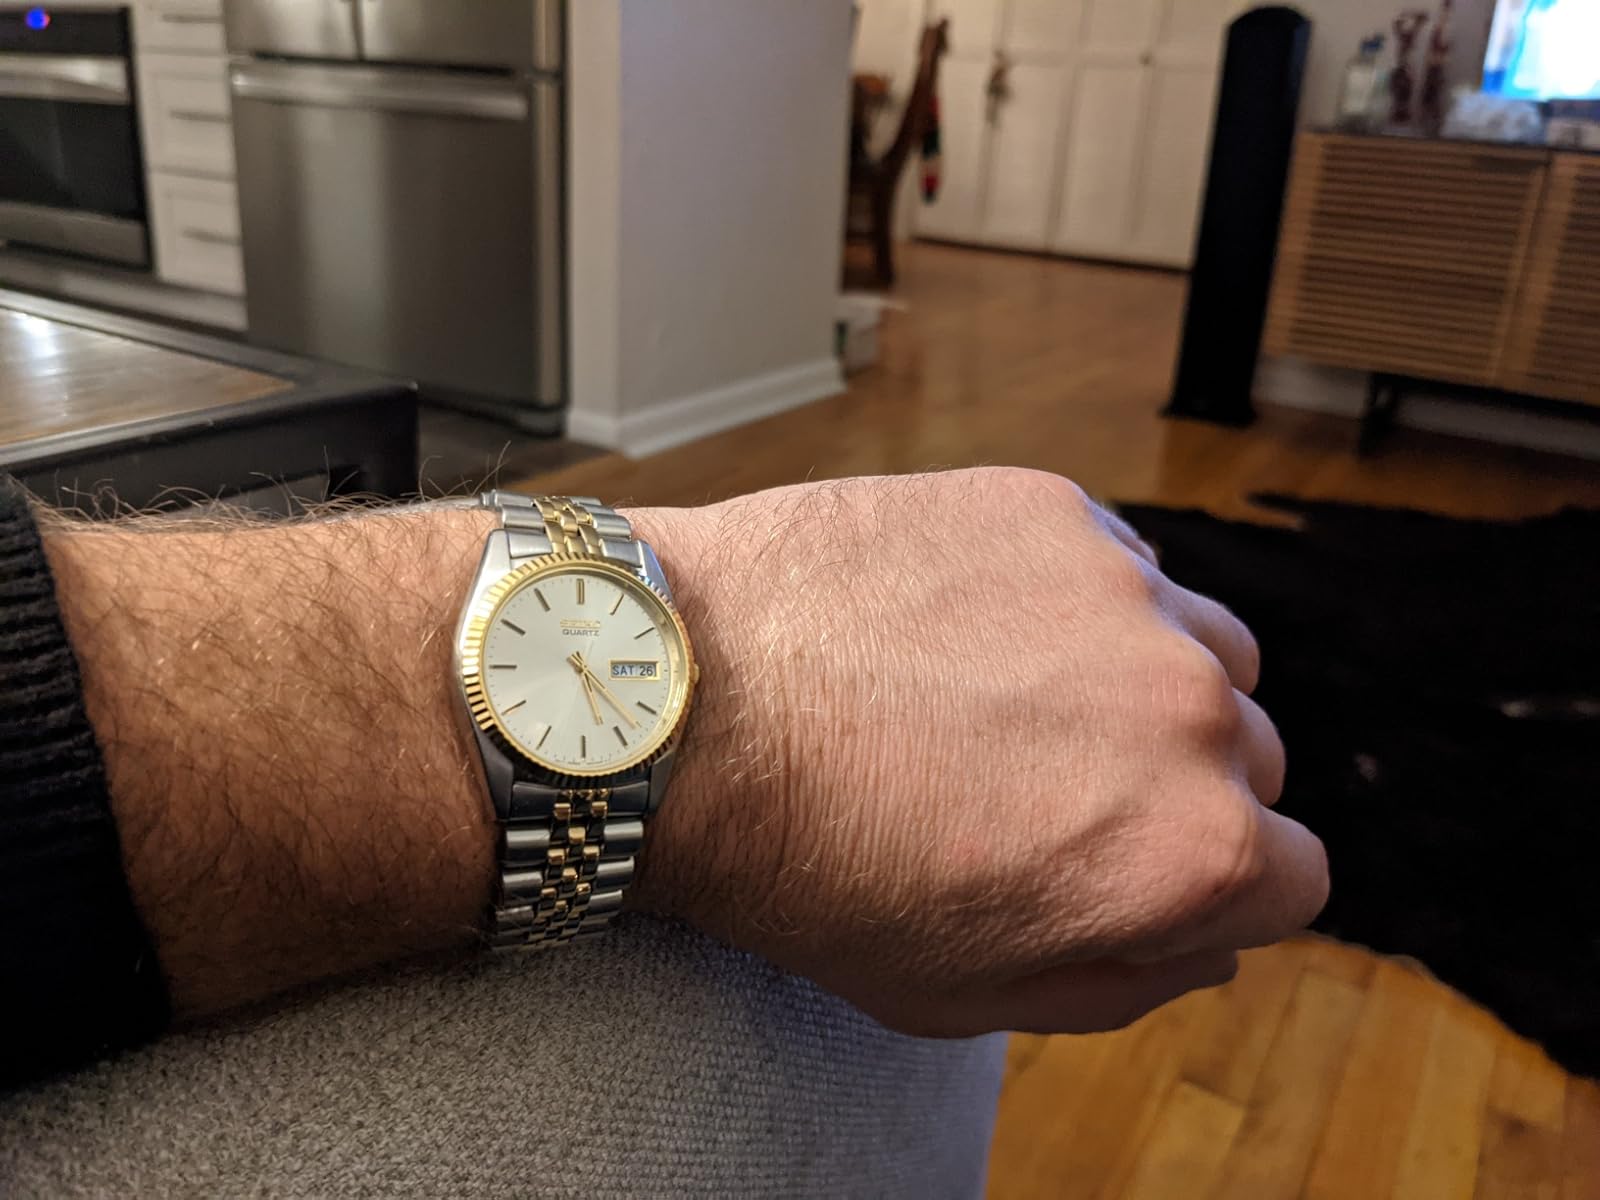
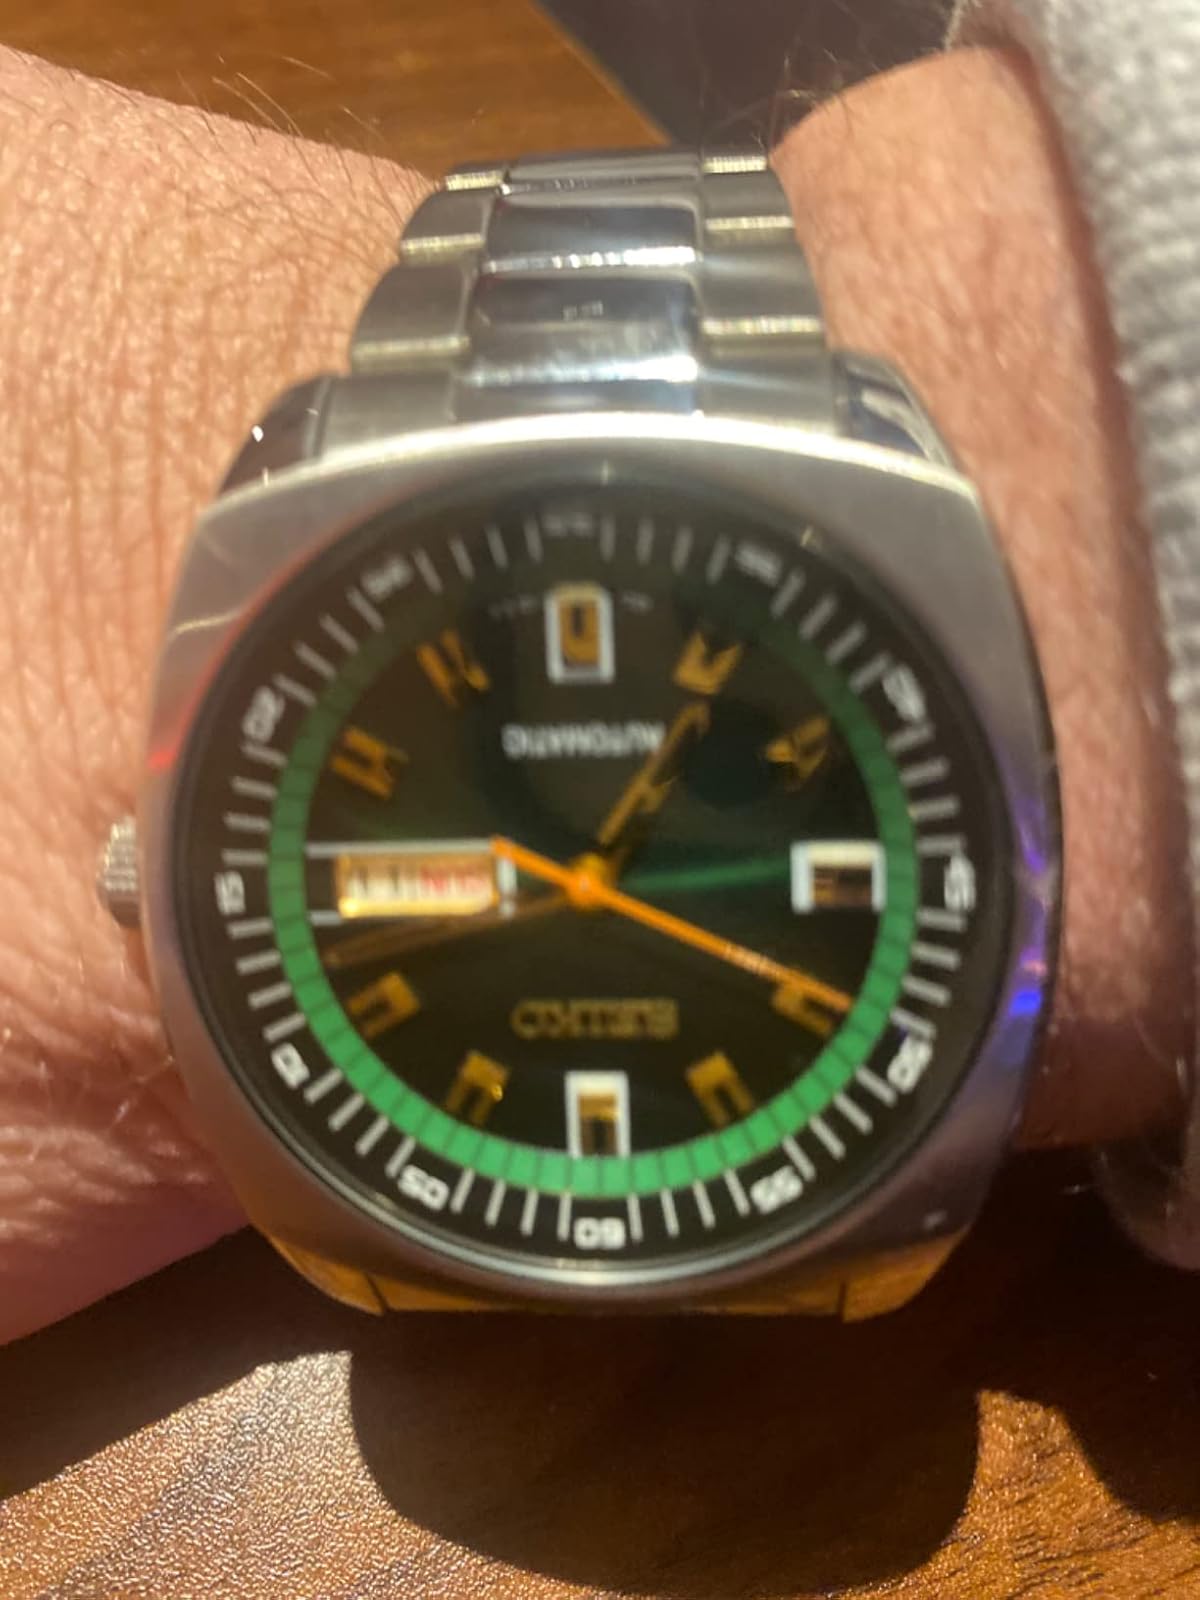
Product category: accessories_watch
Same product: no